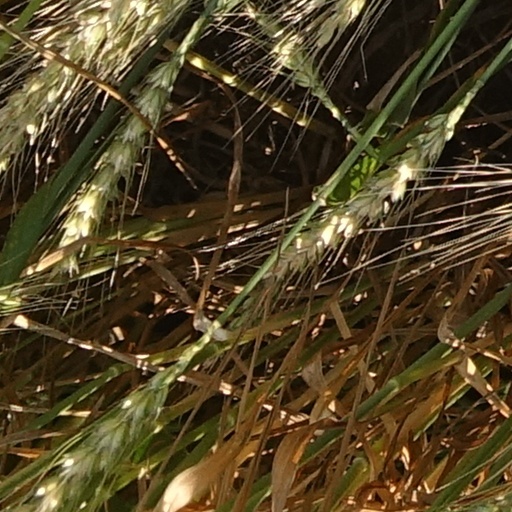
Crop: wheat